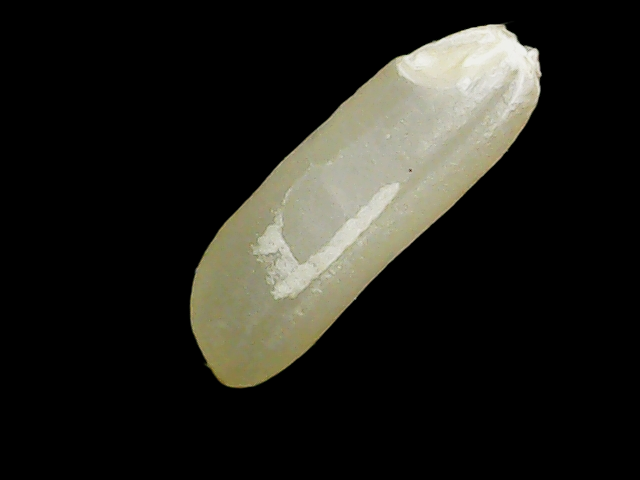
Rice variety: Binadhan14